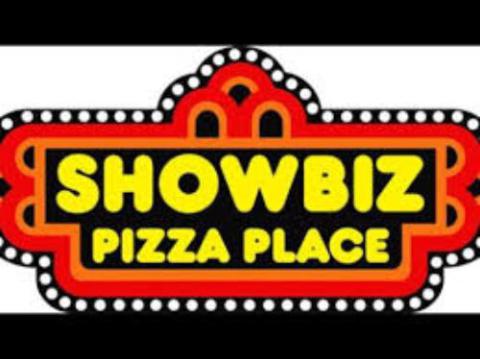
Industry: Food